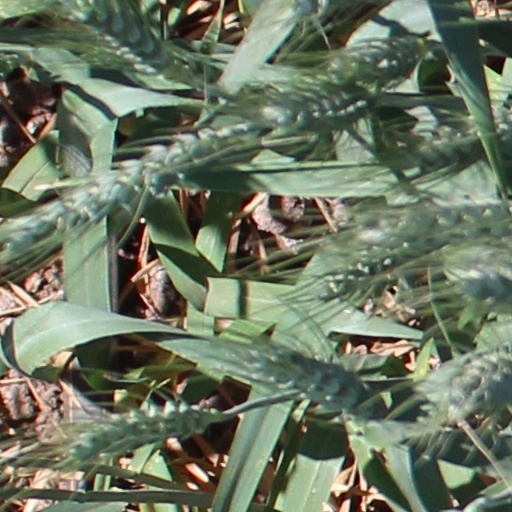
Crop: wheat